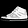
Label: Sneaker